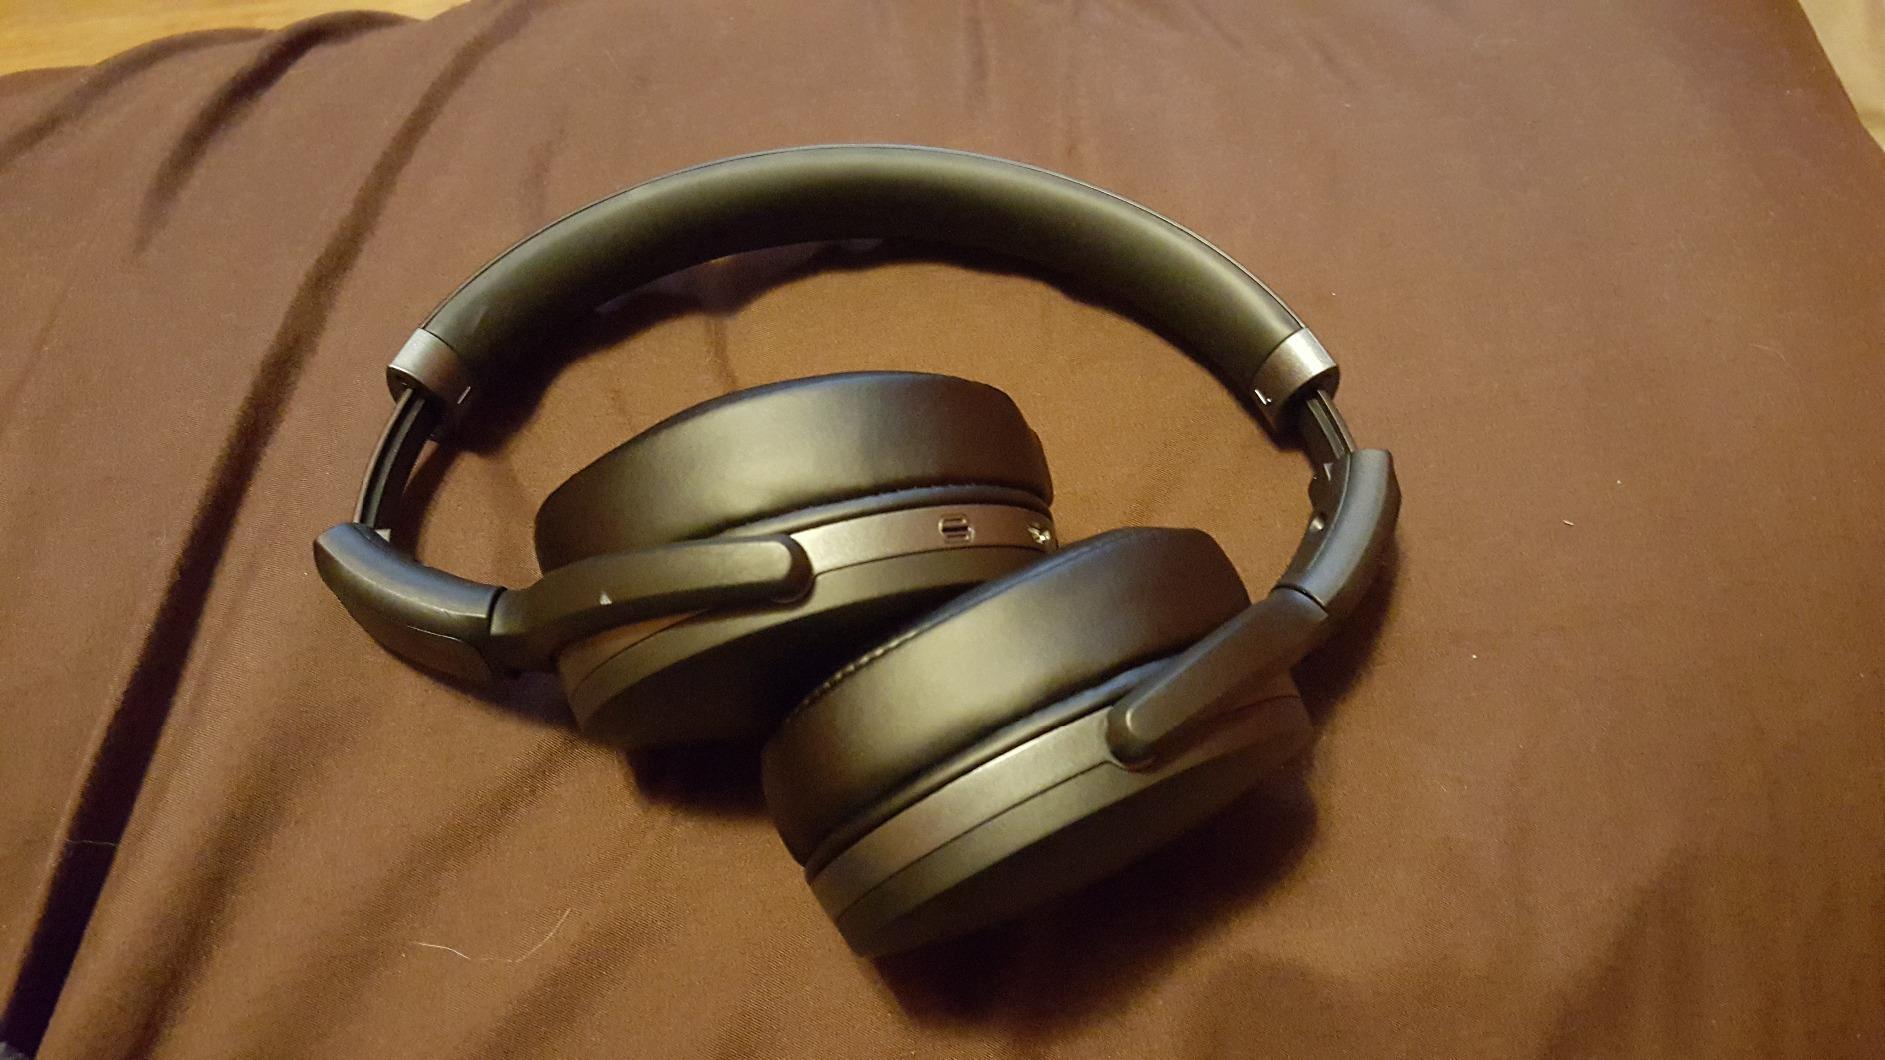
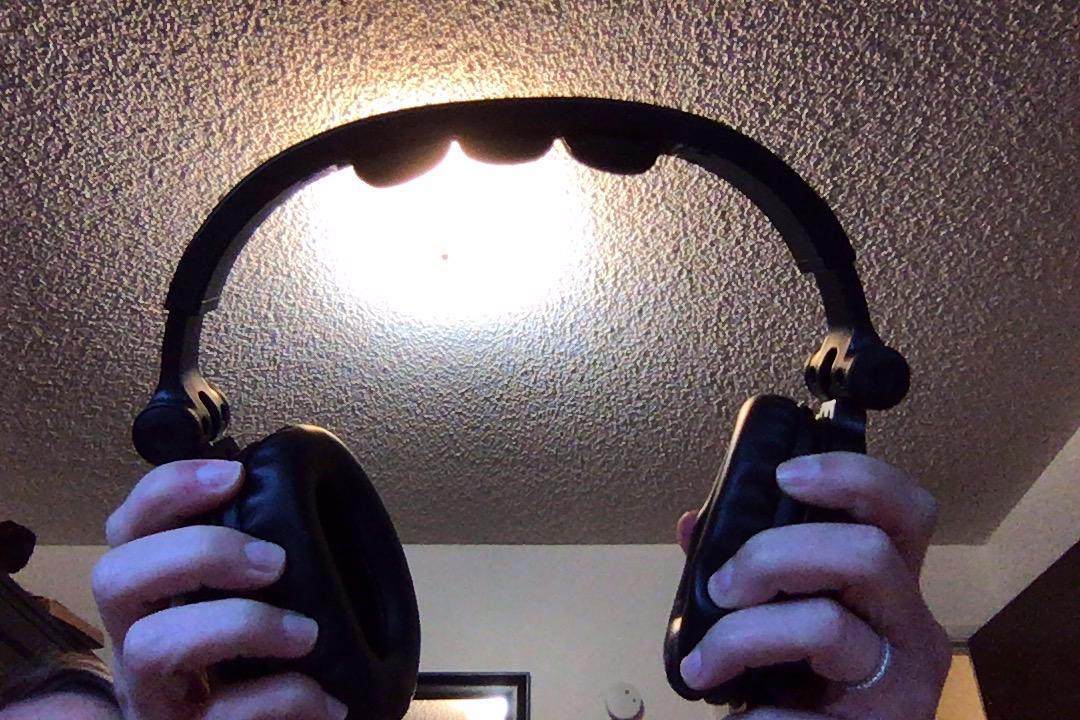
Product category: headphones
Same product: no